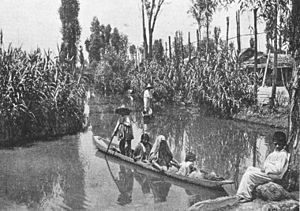
Chinampa
Chinampa'er i 1912
Chinampa er navnet på de kunstige øer, aztekerne i Xochimilco-region anlagde. Disse rektangulære øer, der blev flettet af grene og dynd, blev anlagt på søer, og brugt til at dyrke forskellige afgrøder på, hovedsageligt majs og bønner. Konstruktionen af disse øer var altså en måde at øge arealet af frugtbar jord på. Det anslås, at afgrøder produceret på disse Chinampa'er udgjorde halvdelen til to tredjedele af fødegrundlaget for Tenochtitláns indbyggere.